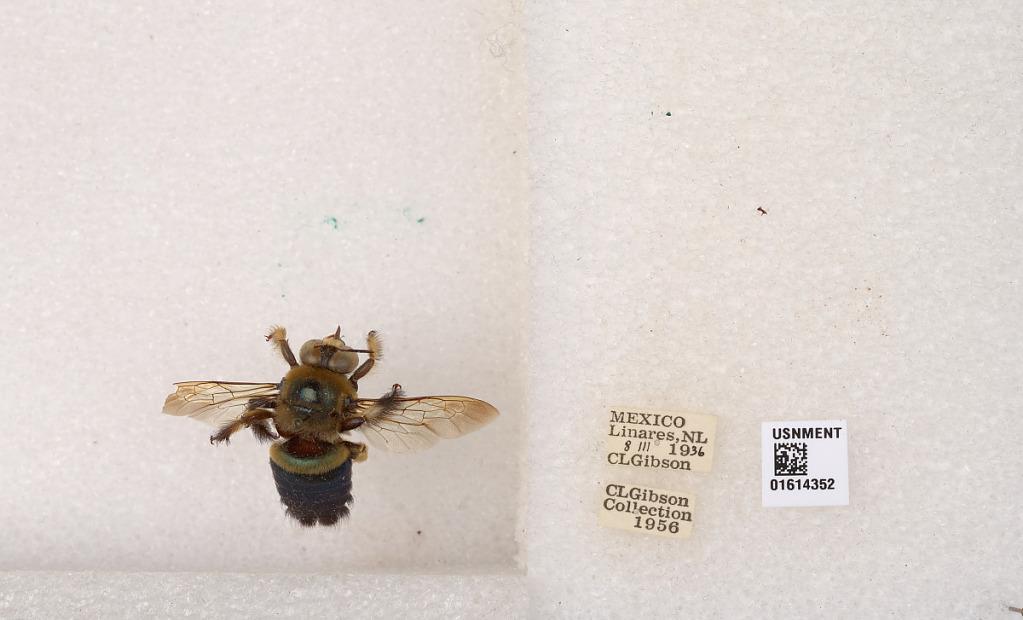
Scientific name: Xylocopa (Schonnherria) micans Lepeletier
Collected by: C. Gibson
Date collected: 1936-3-8
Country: Mexico
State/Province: Nuevo Leon
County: Linares
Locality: Linares